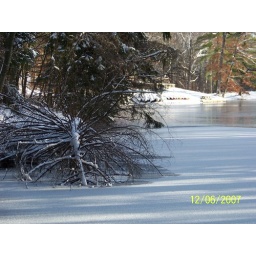
A dead fallen pine tree in Lake Geneva